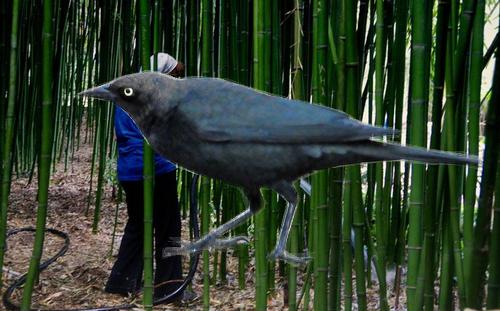
Bird species: Brewer_Blackbird
Bird type: landbird
Background: land